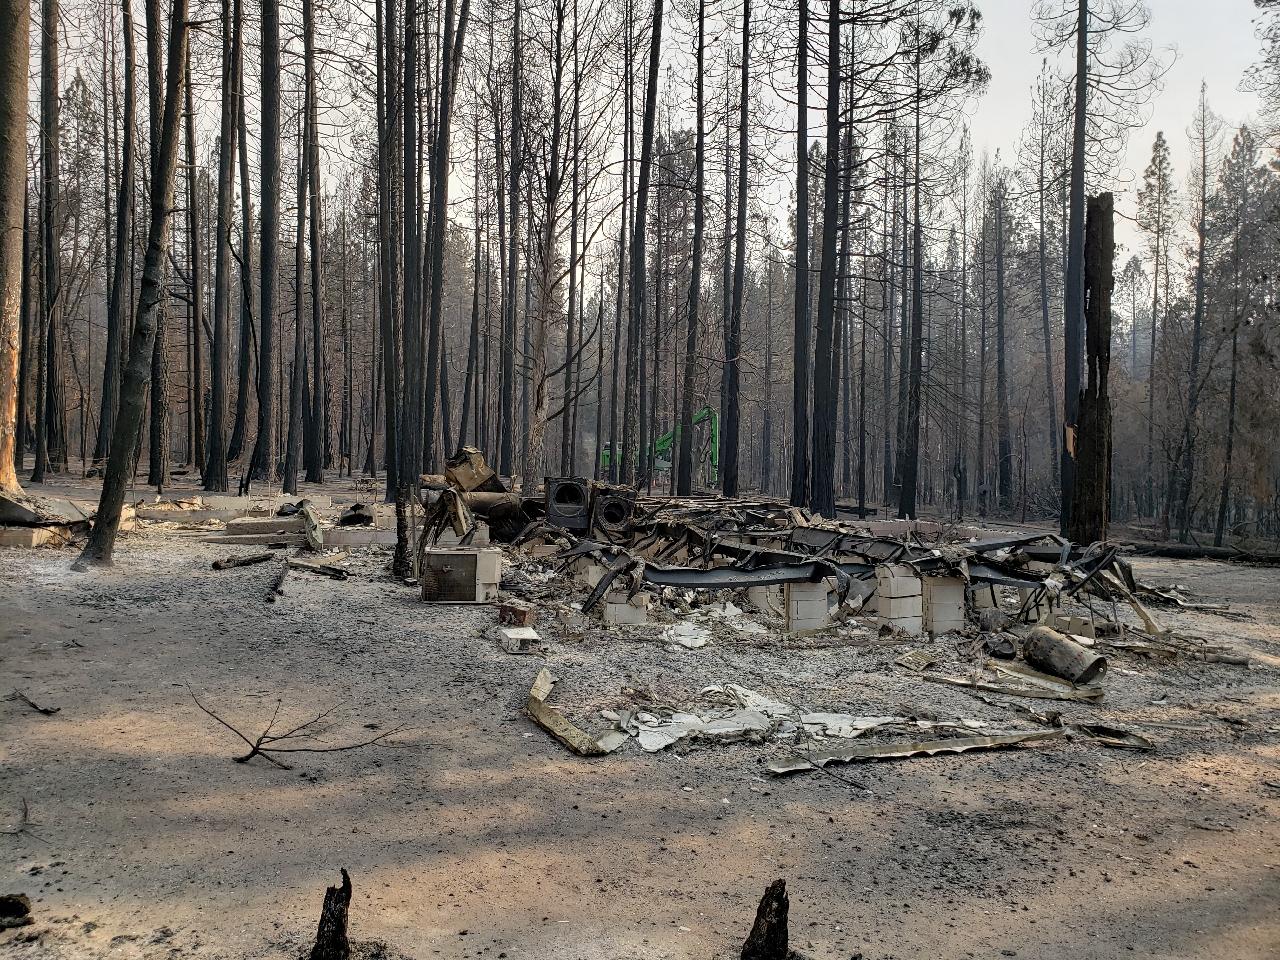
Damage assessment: destroyed